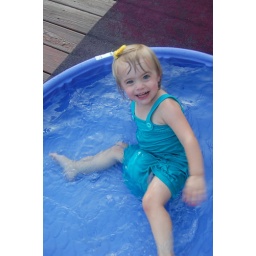
Back home from Grammy &amp;amp; Poppy's. Jumped in the pool with her clothes on...